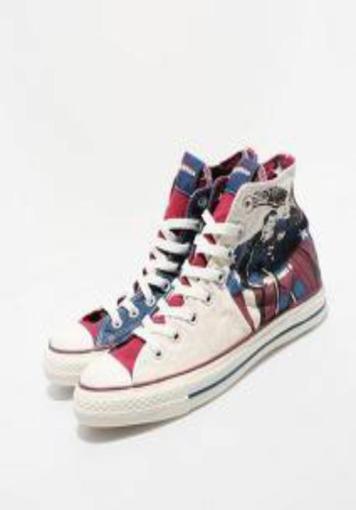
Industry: Leisure